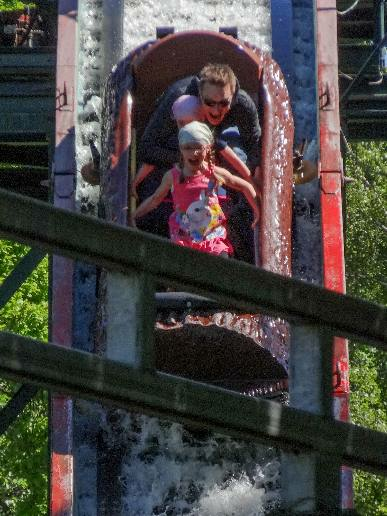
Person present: Yes